Schwesta Ewa

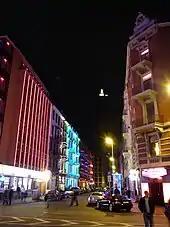
A city street at night, with many colourfully lit buildings. On the left is a large, red tower.

When was 3 years old, her mother left Poland and headed for West Berlin, with the aim of seeking asylum in the United States. Her mother was approved for a Green Card but was then convicted of theft. The Green Card was withdrawn, leaving the family stranded in Germany. grew up in a refugee home, and later a women's shelter, in Kiel, Schleswig-Holstein, at the time in West Germany. Her mother married a German man, and took her stepfather's surname, Müller. has two brothers born in Germany, who know that she worked as a prostitute. 's mother does not know about her career, and she is no longer in contact with her father.